Ben Jukich

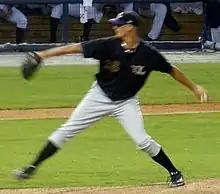
Jukich with the Louisville Bats in 2009

Ben Jukich (born October 17, 1982) is an American former professional baseball pitcher. He played for the LG Twins of the Korea Baseball Organization (KBO).